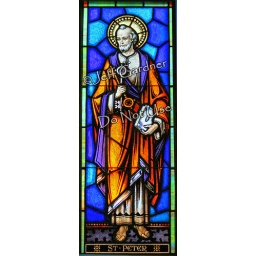
Stained glass window in St. Edward's Catholic Church in Drayton, ND.